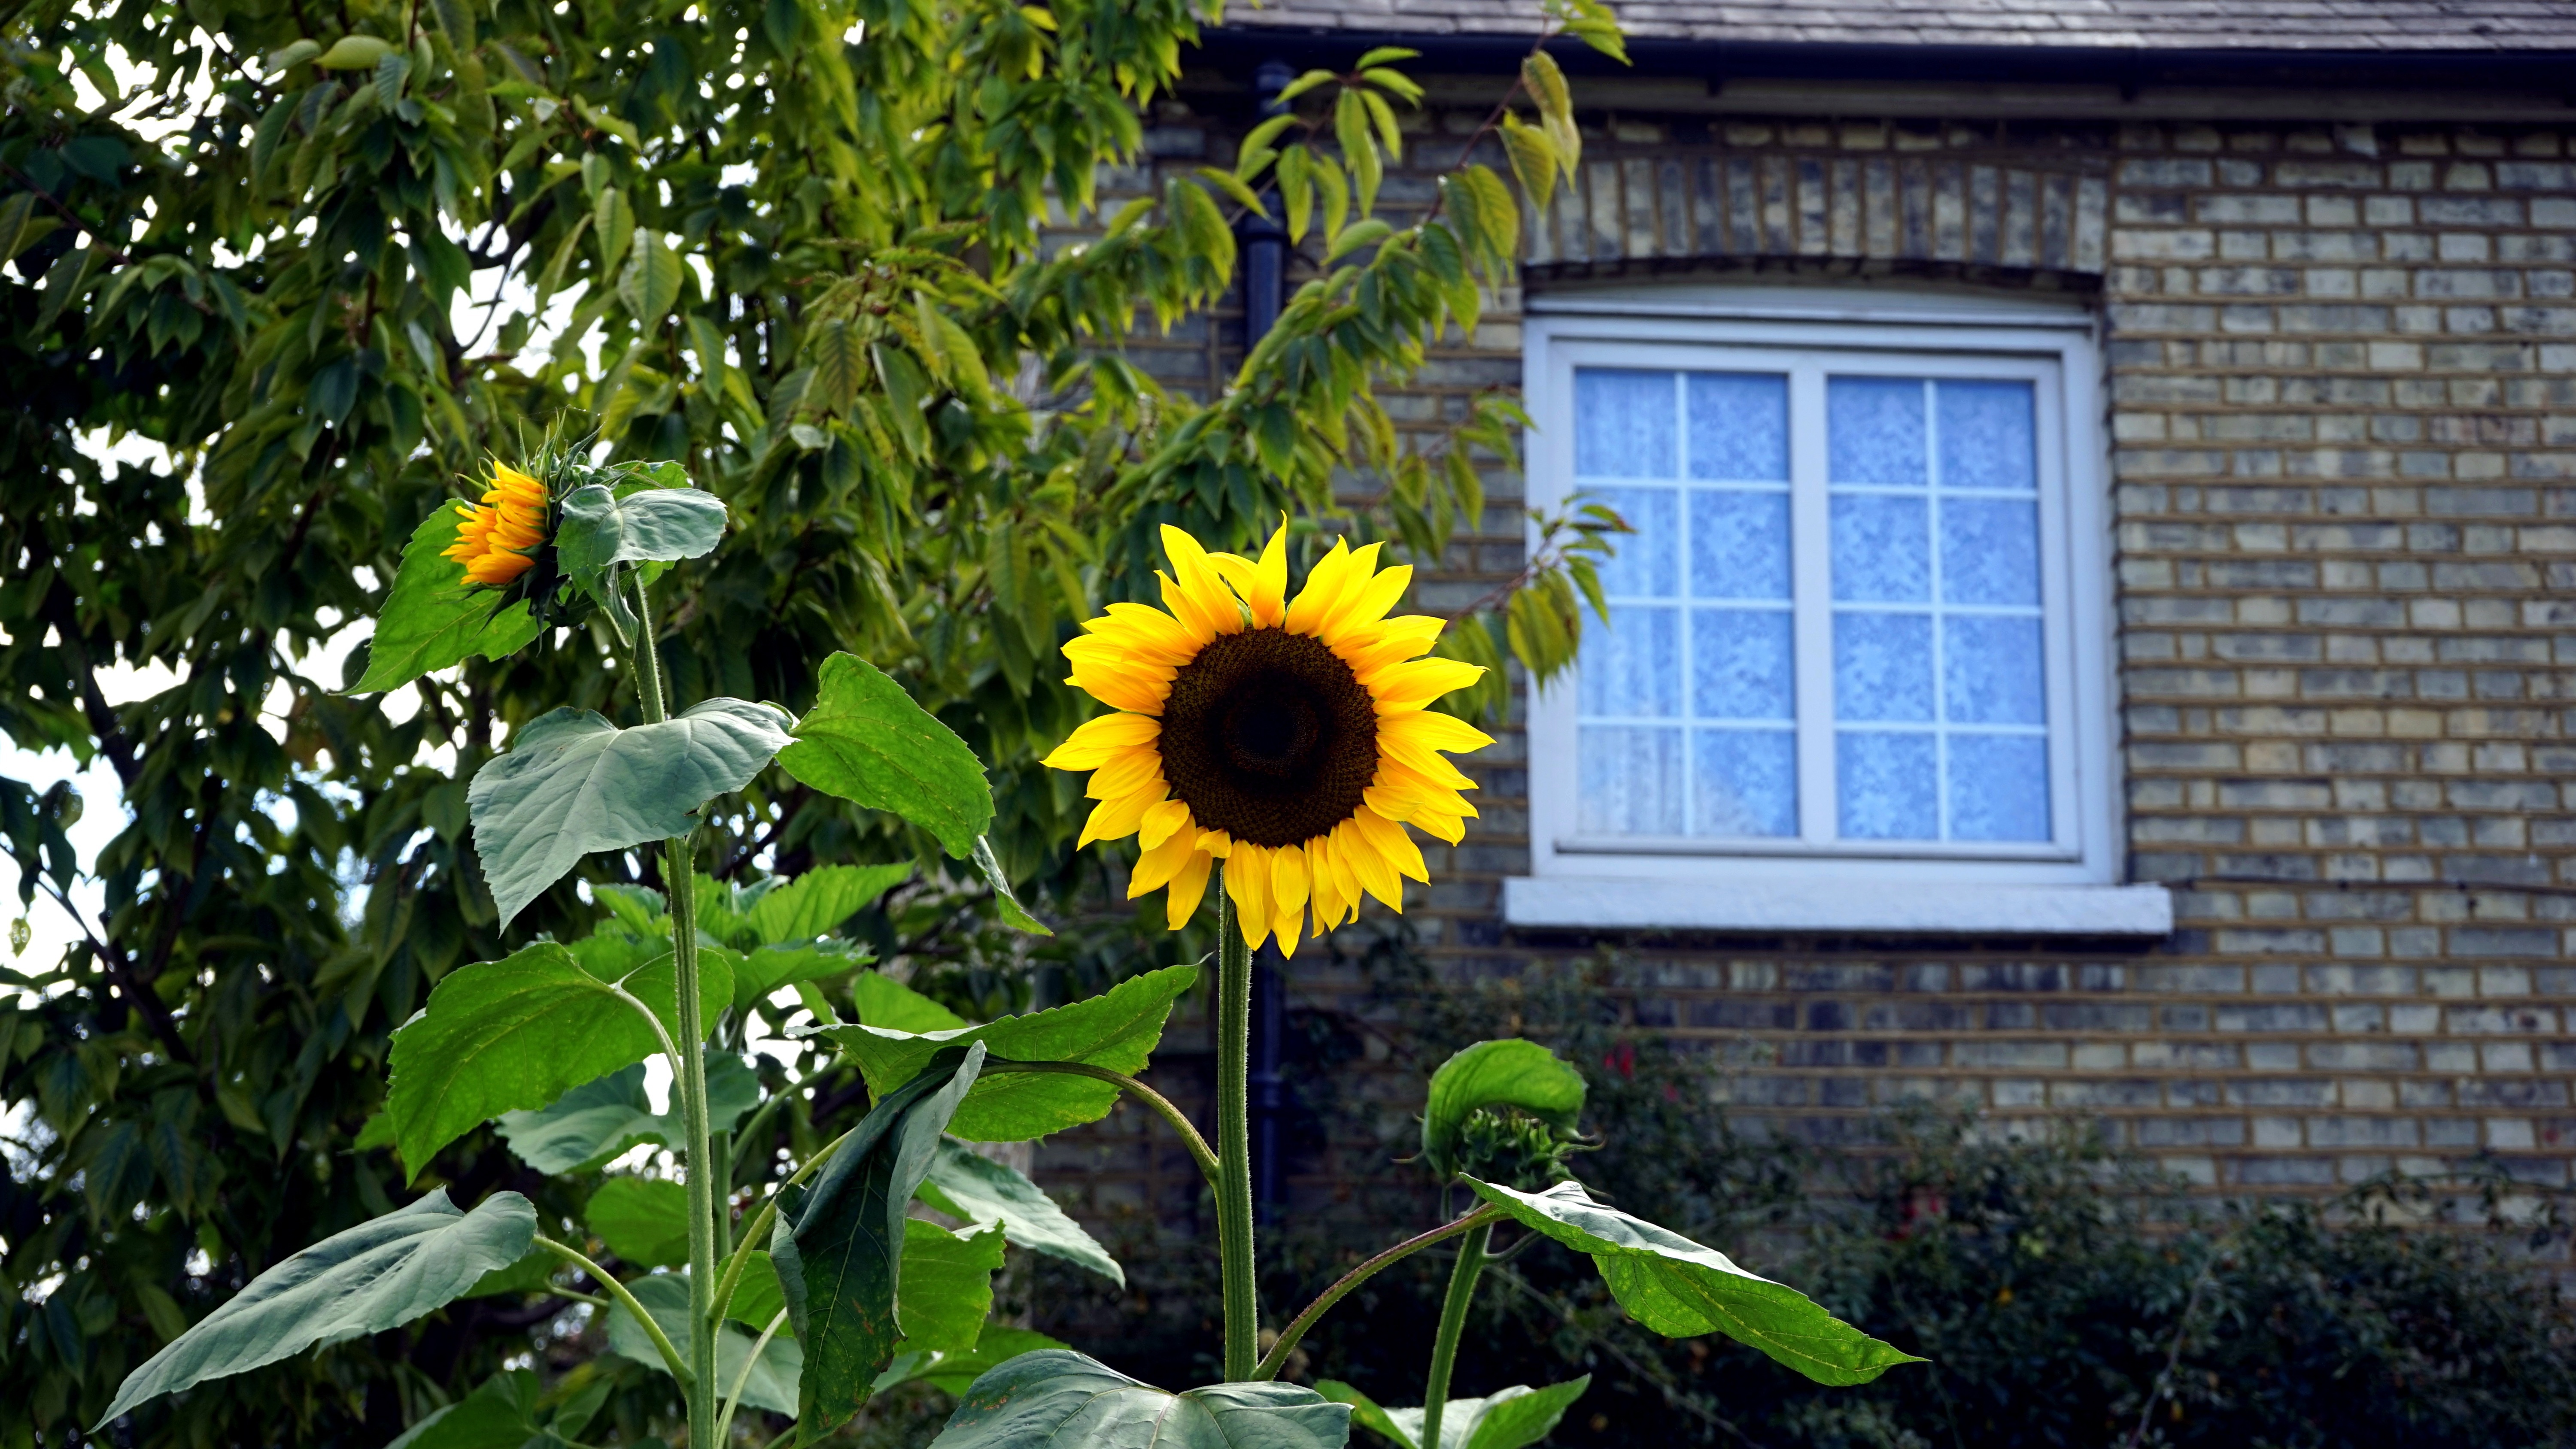
nature, blossom, light, growth, plant, sunlight, leaf, flower, bloom, summer, spring, green, scenic, natural, fresh, botany, blooming, yellow, garden, flora, sunflower, outdoors, sunny, gardening, bright, flowering, flowering plant, daisy family, land plant